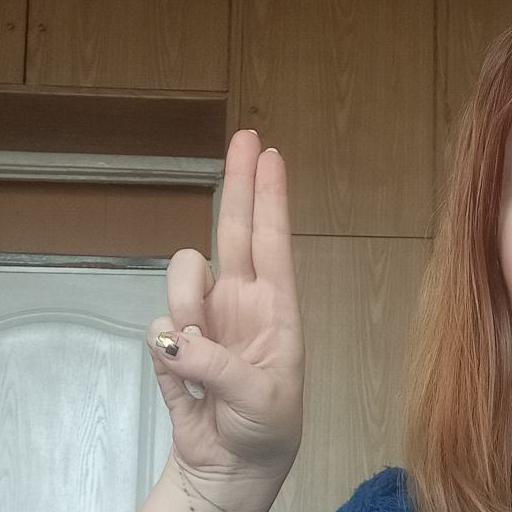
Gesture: two_up